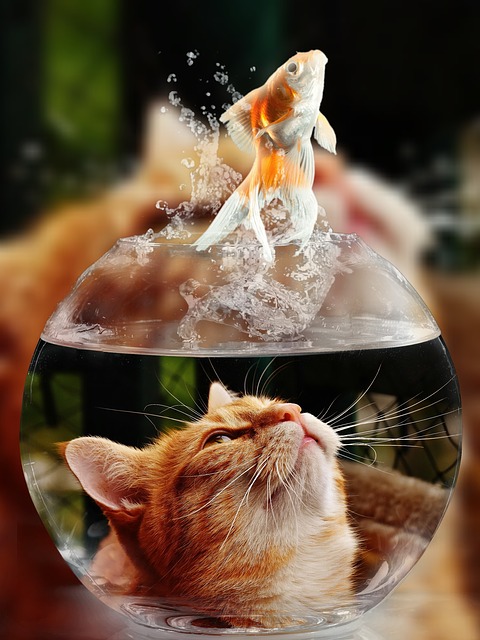
Label: cat